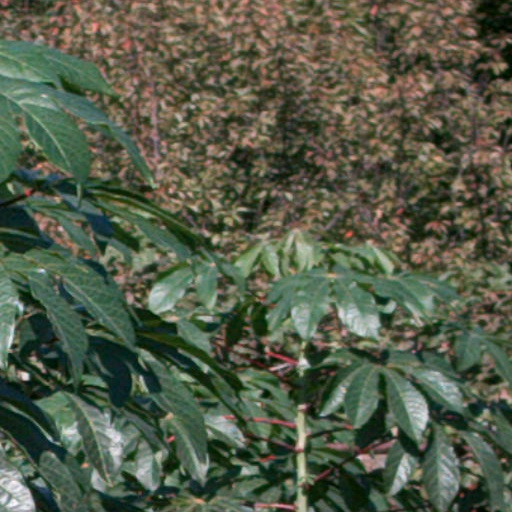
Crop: cassava